Poppy Montgomery

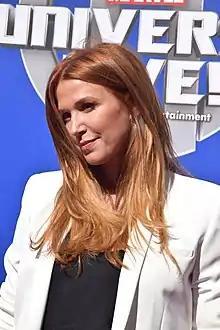
Montgomery in May 2015

Poppy Montgomery (born Poppy Petal Emma Elizabeth Deveraux Donahue; June 19, 1972) is an Australian-American actress. She played FBI agent Samantha Spade on the CBS mystery drama "Without a Trace" and Detective Carrie Wells on the CBS/A&E police drama "Unforgettable".